Le Meurice

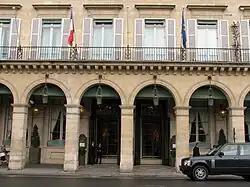

During its long existence, Le Meurice has experienced several transfers of ownership as well as major refurbishments: one from 1905 to 1907, the second in 1947 and most recently in 1998. Each of these renovations included modernization and beautification of the hotel.